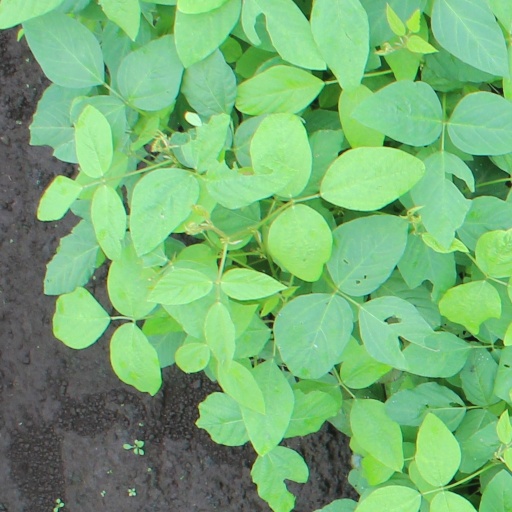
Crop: soybean